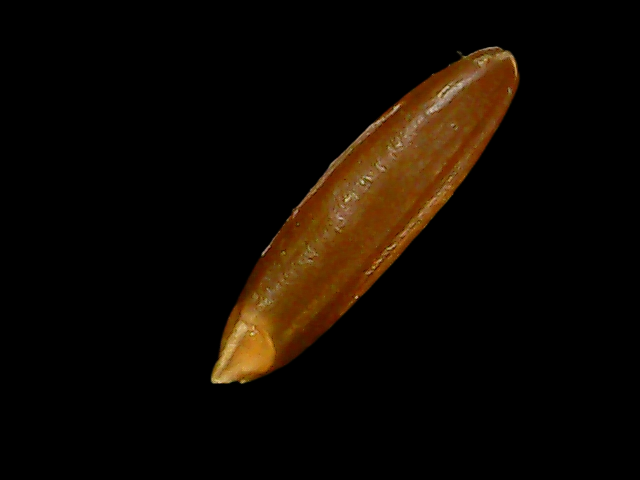
Rice variety: Binadhan20